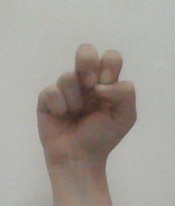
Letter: gaaf